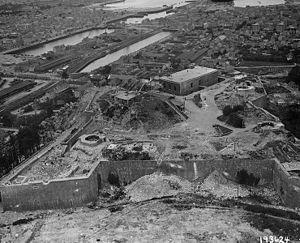
Le fort du Roule est un ensemble de fortifications françaises et allemandes construit au XIXᵉ siècle et XXᵉ siècle sur la montagne du Roule, à Cherbourg.